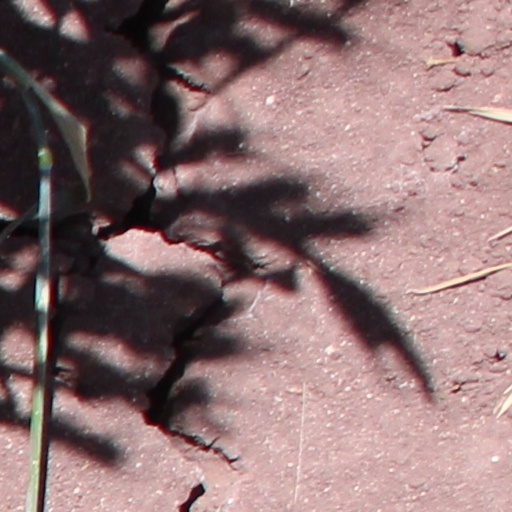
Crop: wheat